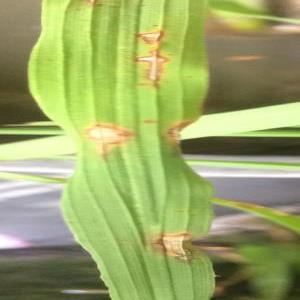
Disease: Blast